Henry S. Graves

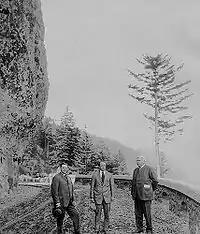
Henry S. Graves, C. C. Colt and Samuel Hill on the Columbia Ridge Highway, circa 1910

Graves was Chief of the United States Forest Service, from 1910 until 1920. Pinchot had served as the first Chief from the foundation of the Forest Service in 1905, but he was fired by President Howard Taft in 1910 for speaking out against Taft's environmental policies. As the leader of the Forest Service, Graves was considered very strict. During his ten-year term, Graves was faced with a lot of work. He had to try to restore the power that the Forest Service had before Pinchot was fired, and he also had to prove that his agency was the most qualified and best suited to control and manage the national forests, because many states wanted to manage their own forests.